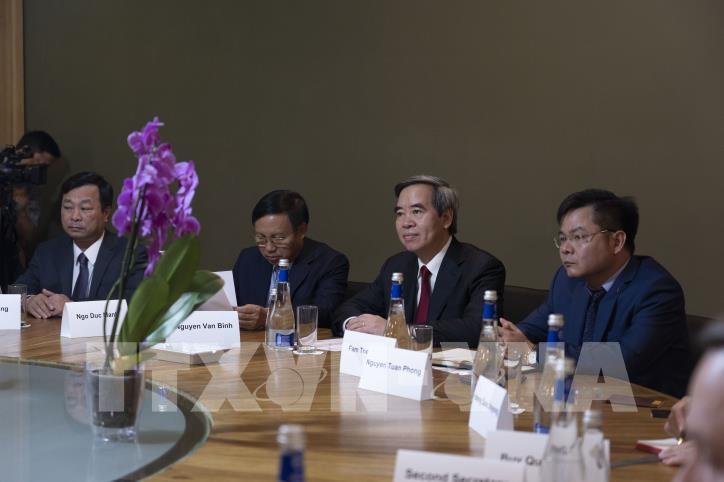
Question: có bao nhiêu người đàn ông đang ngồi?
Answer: có bốn người đàn ông đang ngồi